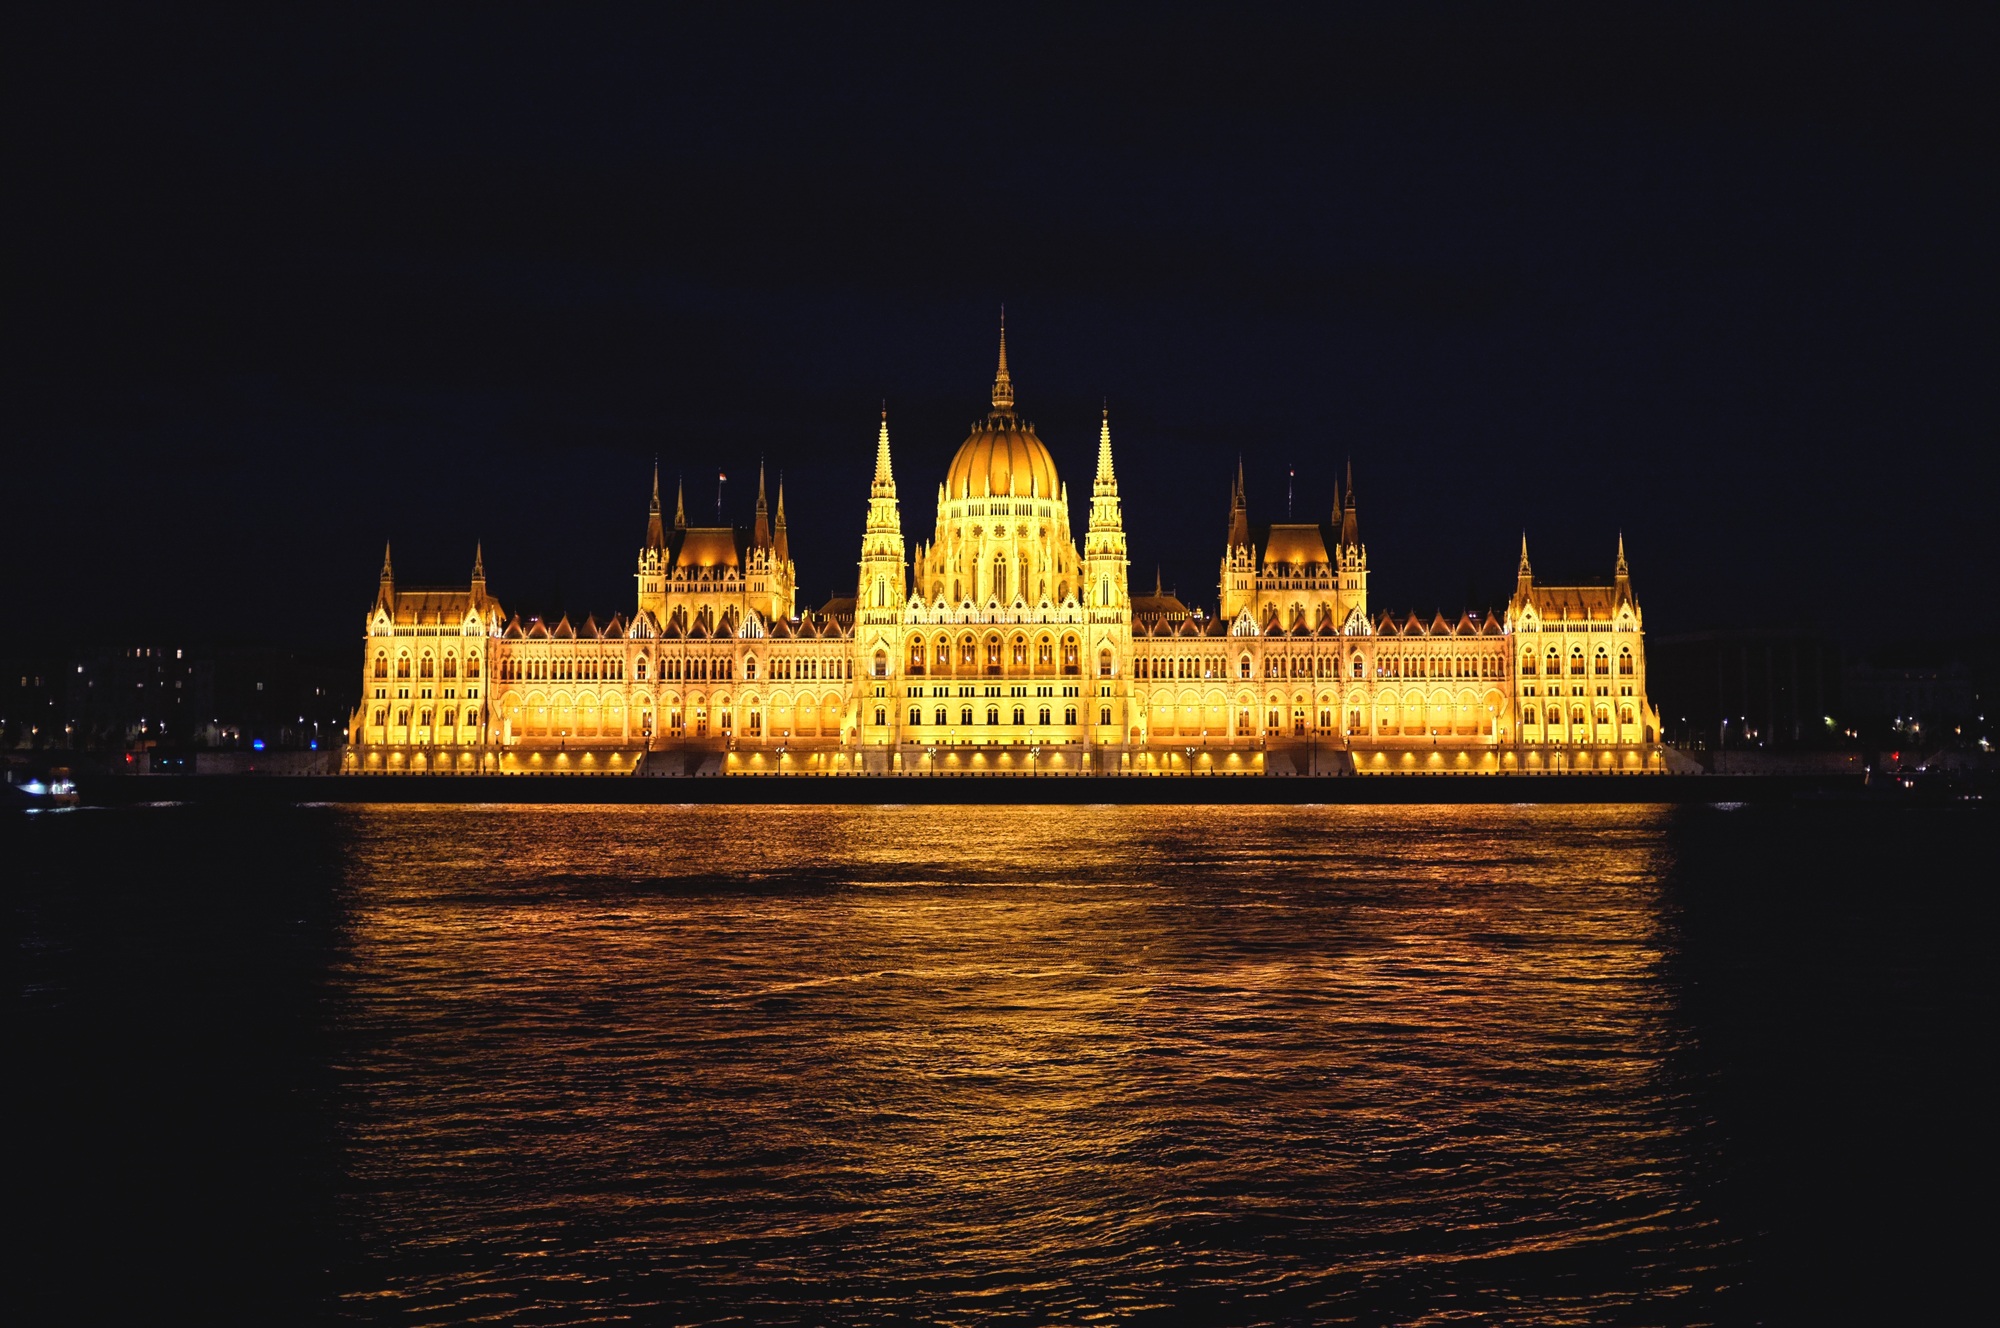
skyline, night, building, river, cityscape, dusk, evening, reflection, tower, landmark, danube, parliament, budapest, no t